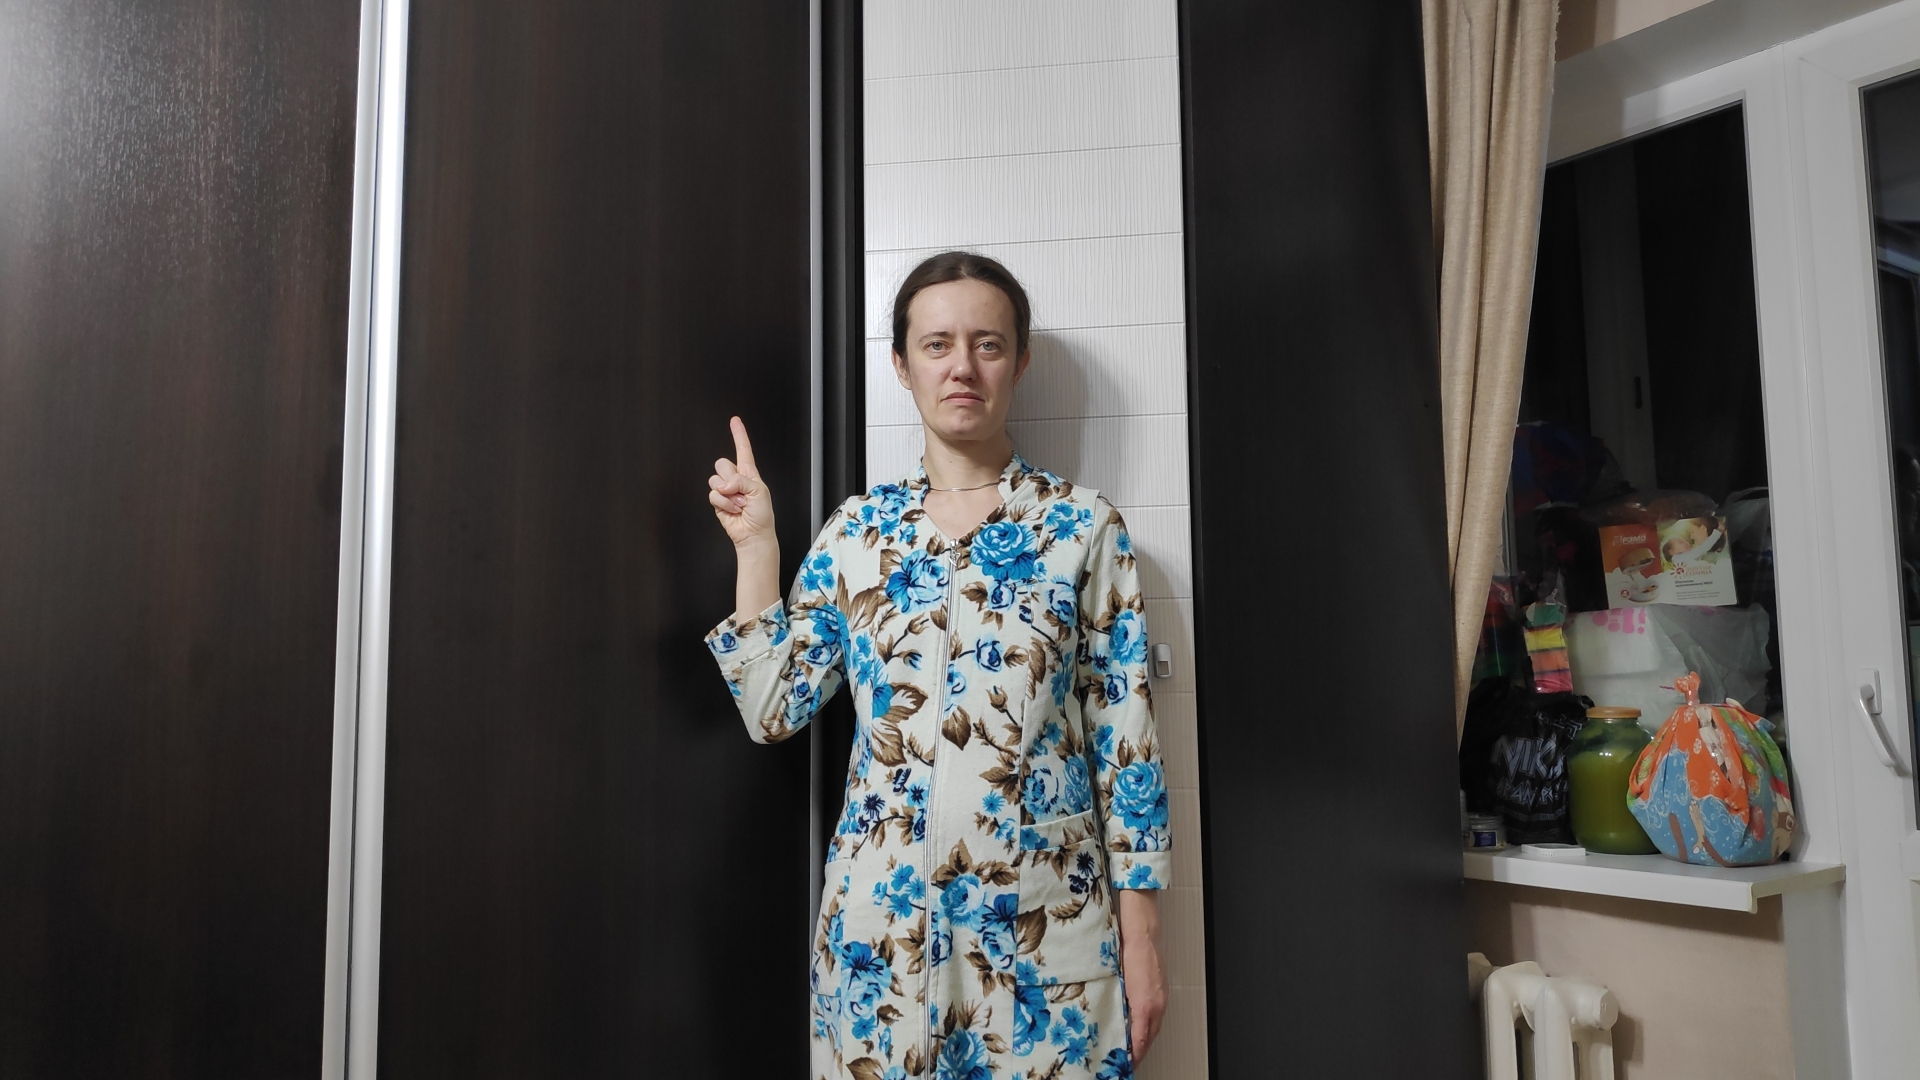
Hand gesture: one